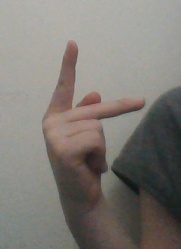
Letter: dha